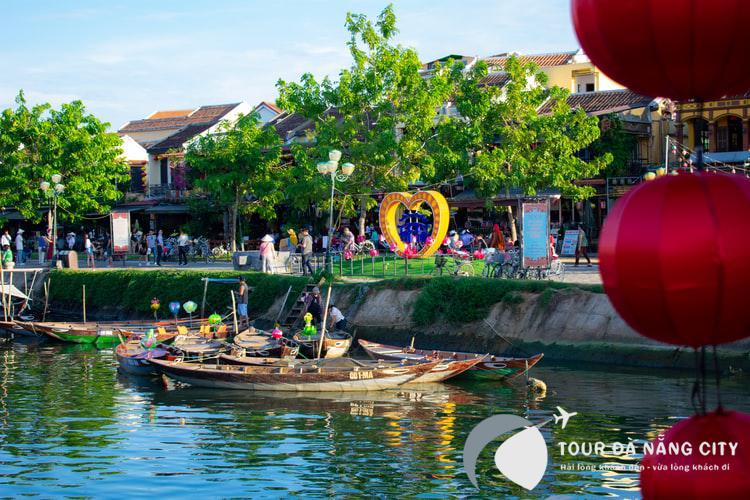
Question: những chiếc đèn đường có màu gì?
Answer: những chiếc đèn đường có màu trắng